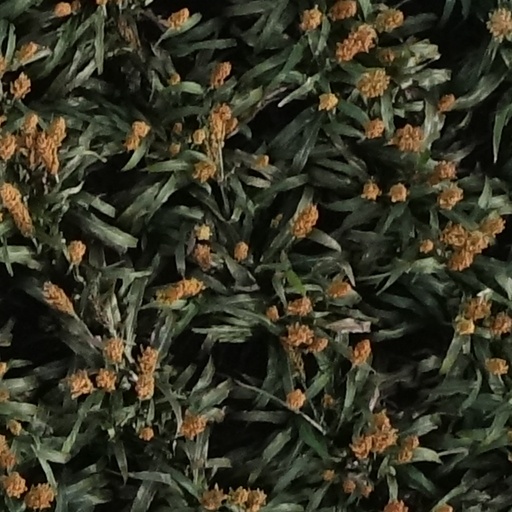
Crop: sorghum